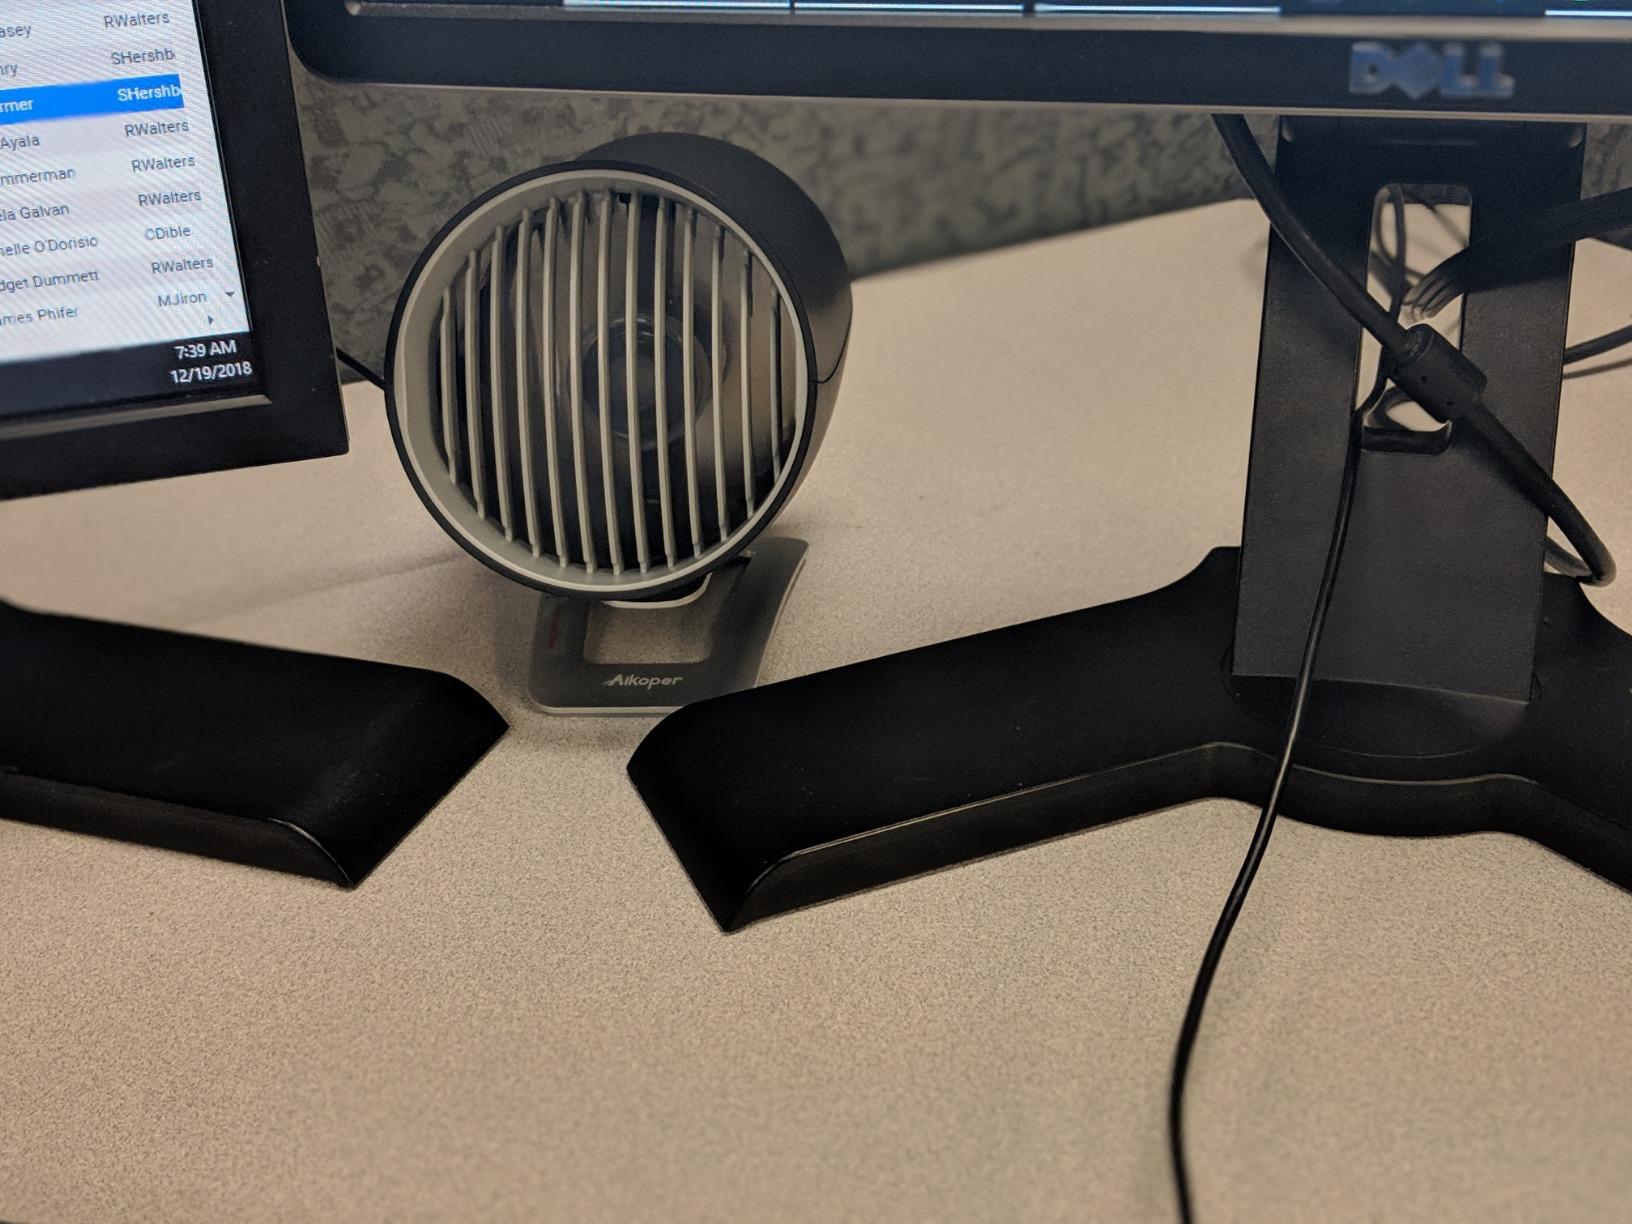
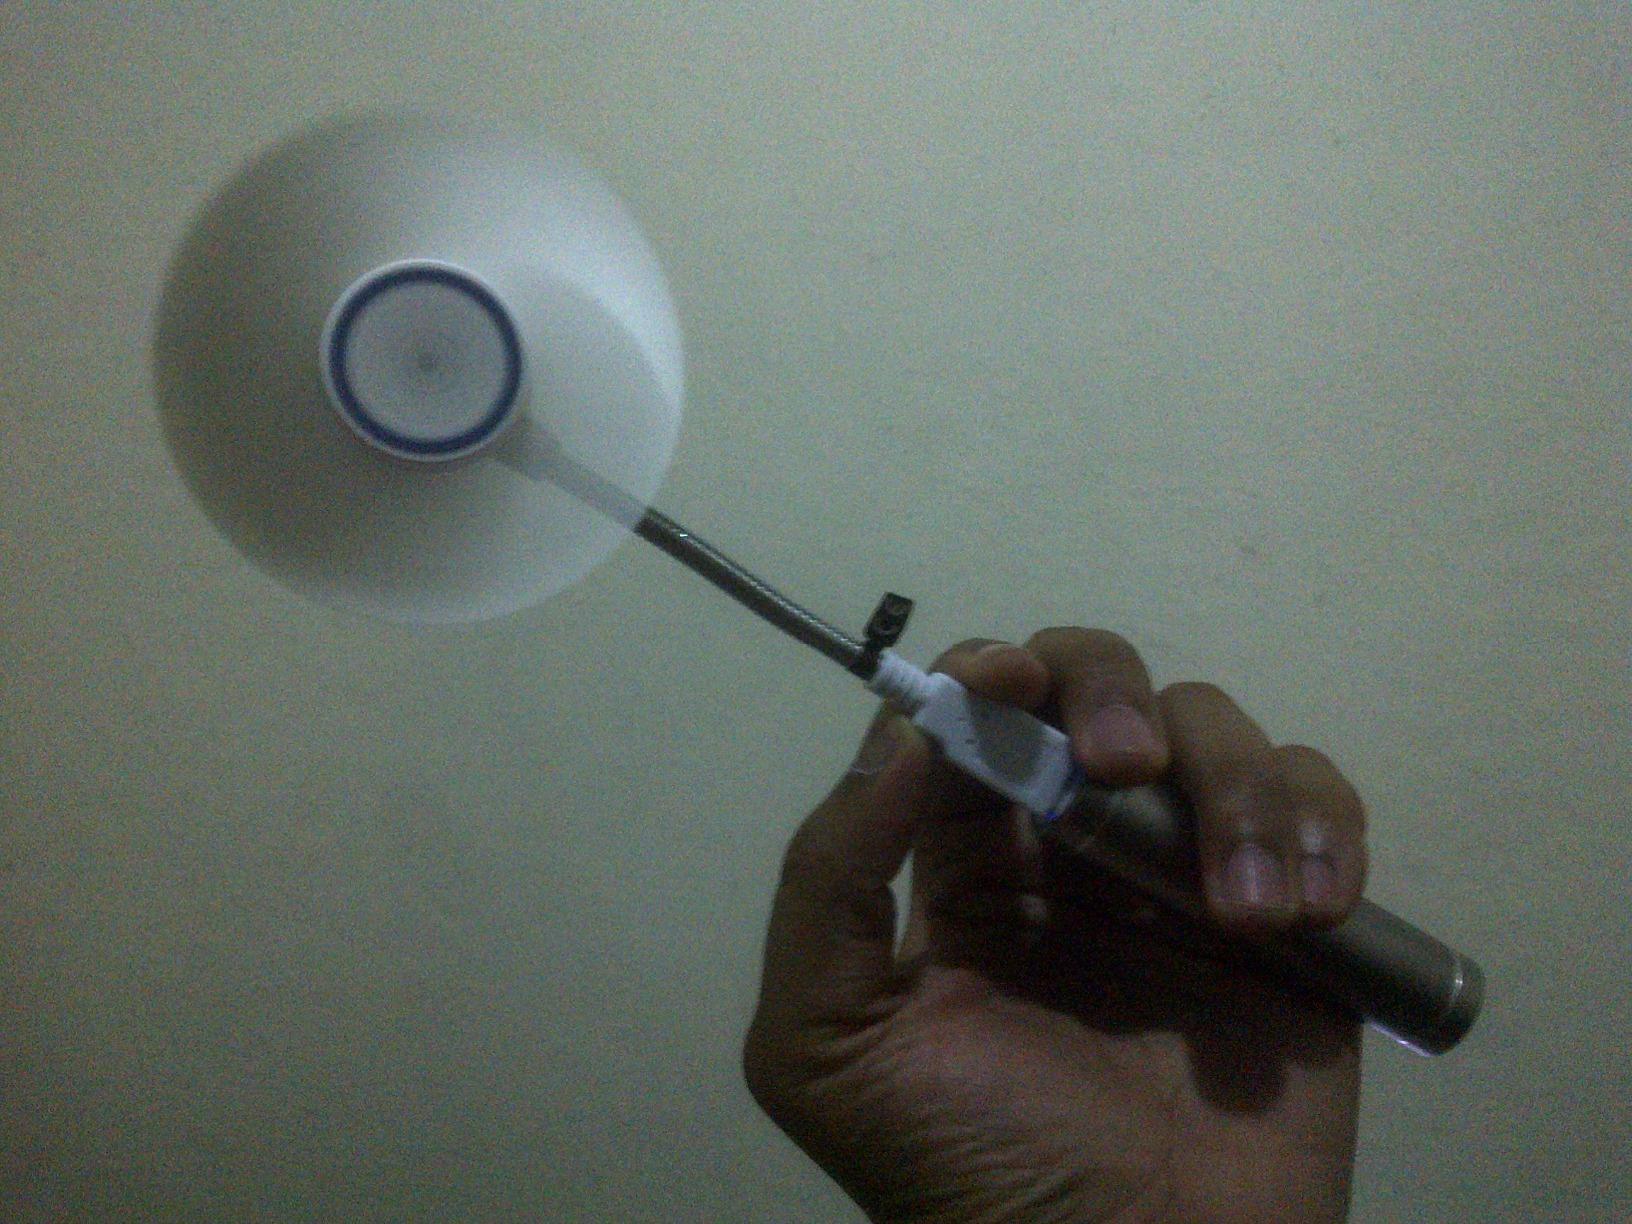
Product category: fan
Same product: no